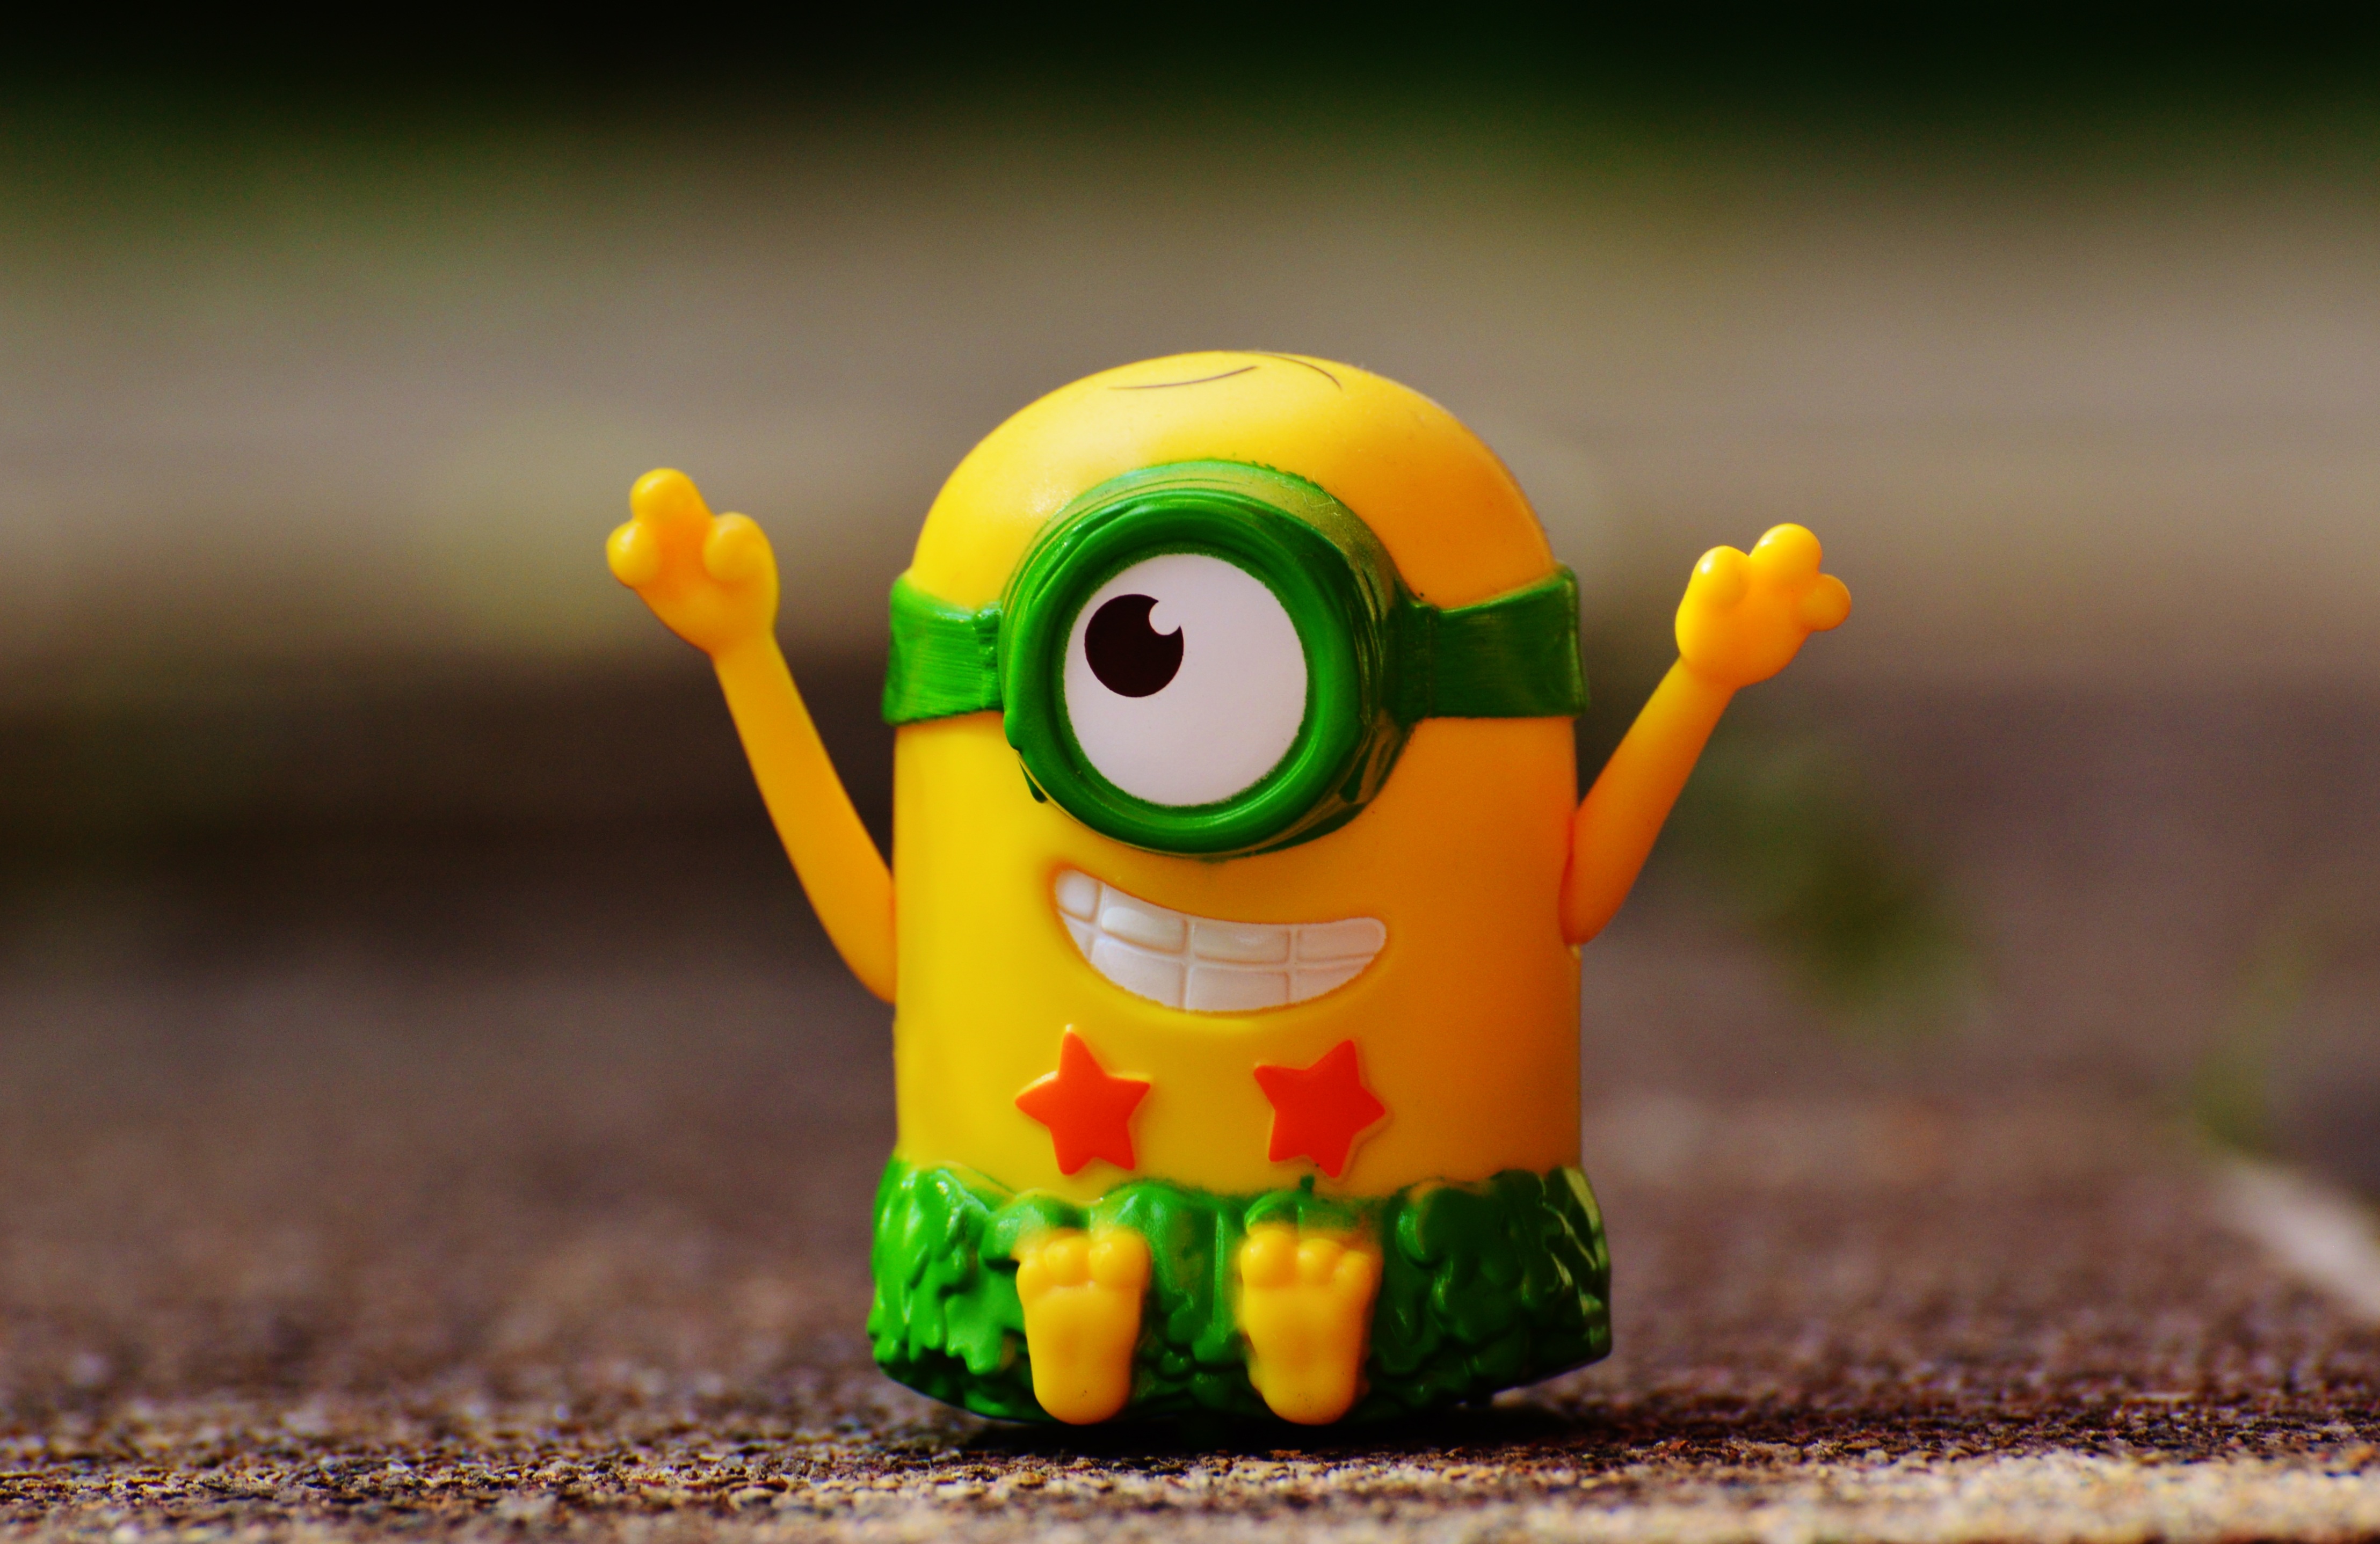
wave, flower, cute, green, produce, yellow, toy, children, figure, toys, funny, minion, macro photography, stuffed toy